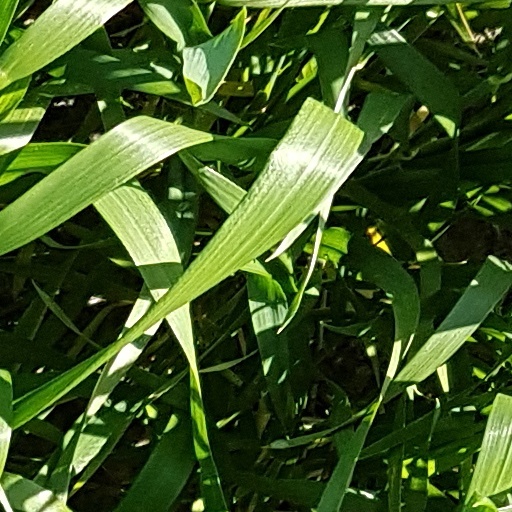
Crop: wheat